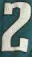
Number: 2